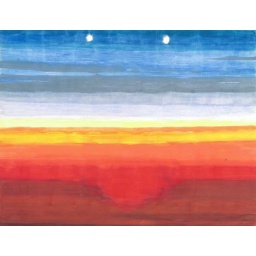
A colorful shade in the sky after sun set...